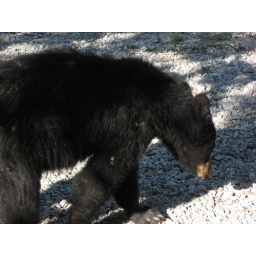
ame young bear mingling around house